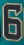
Number: 6